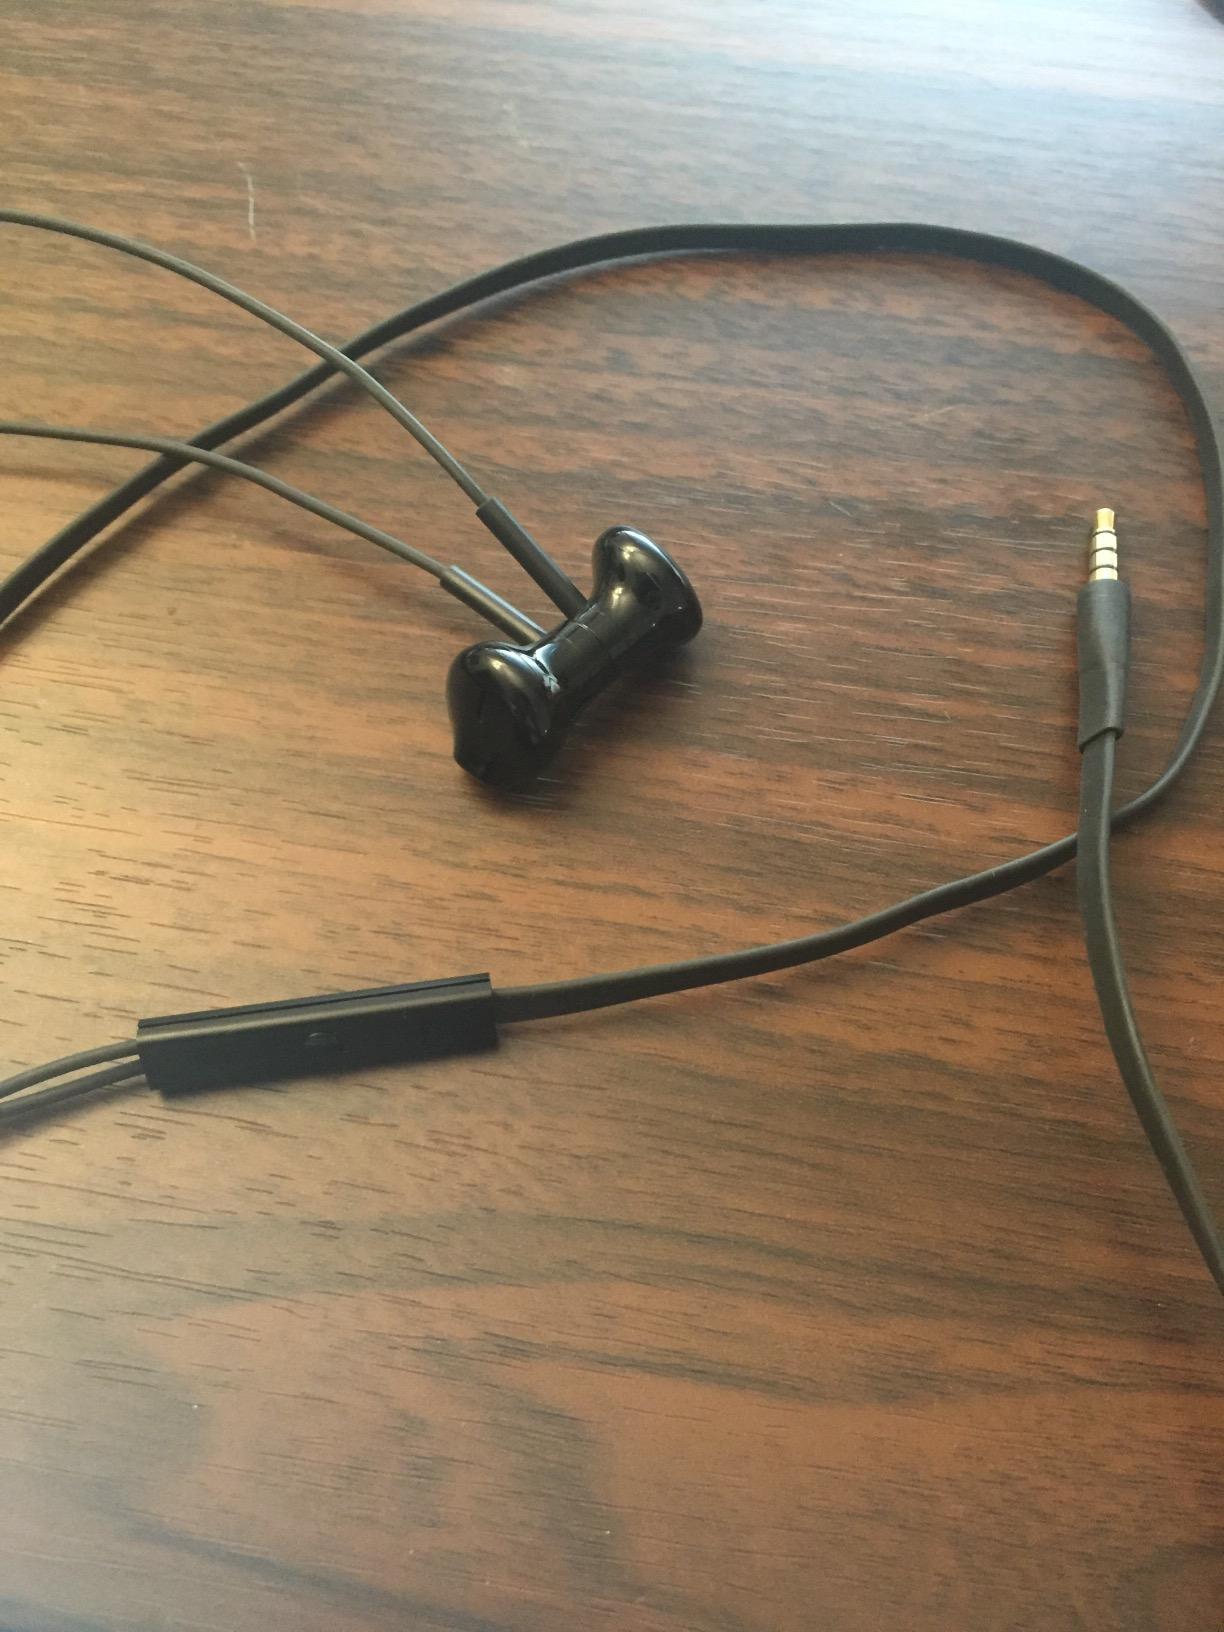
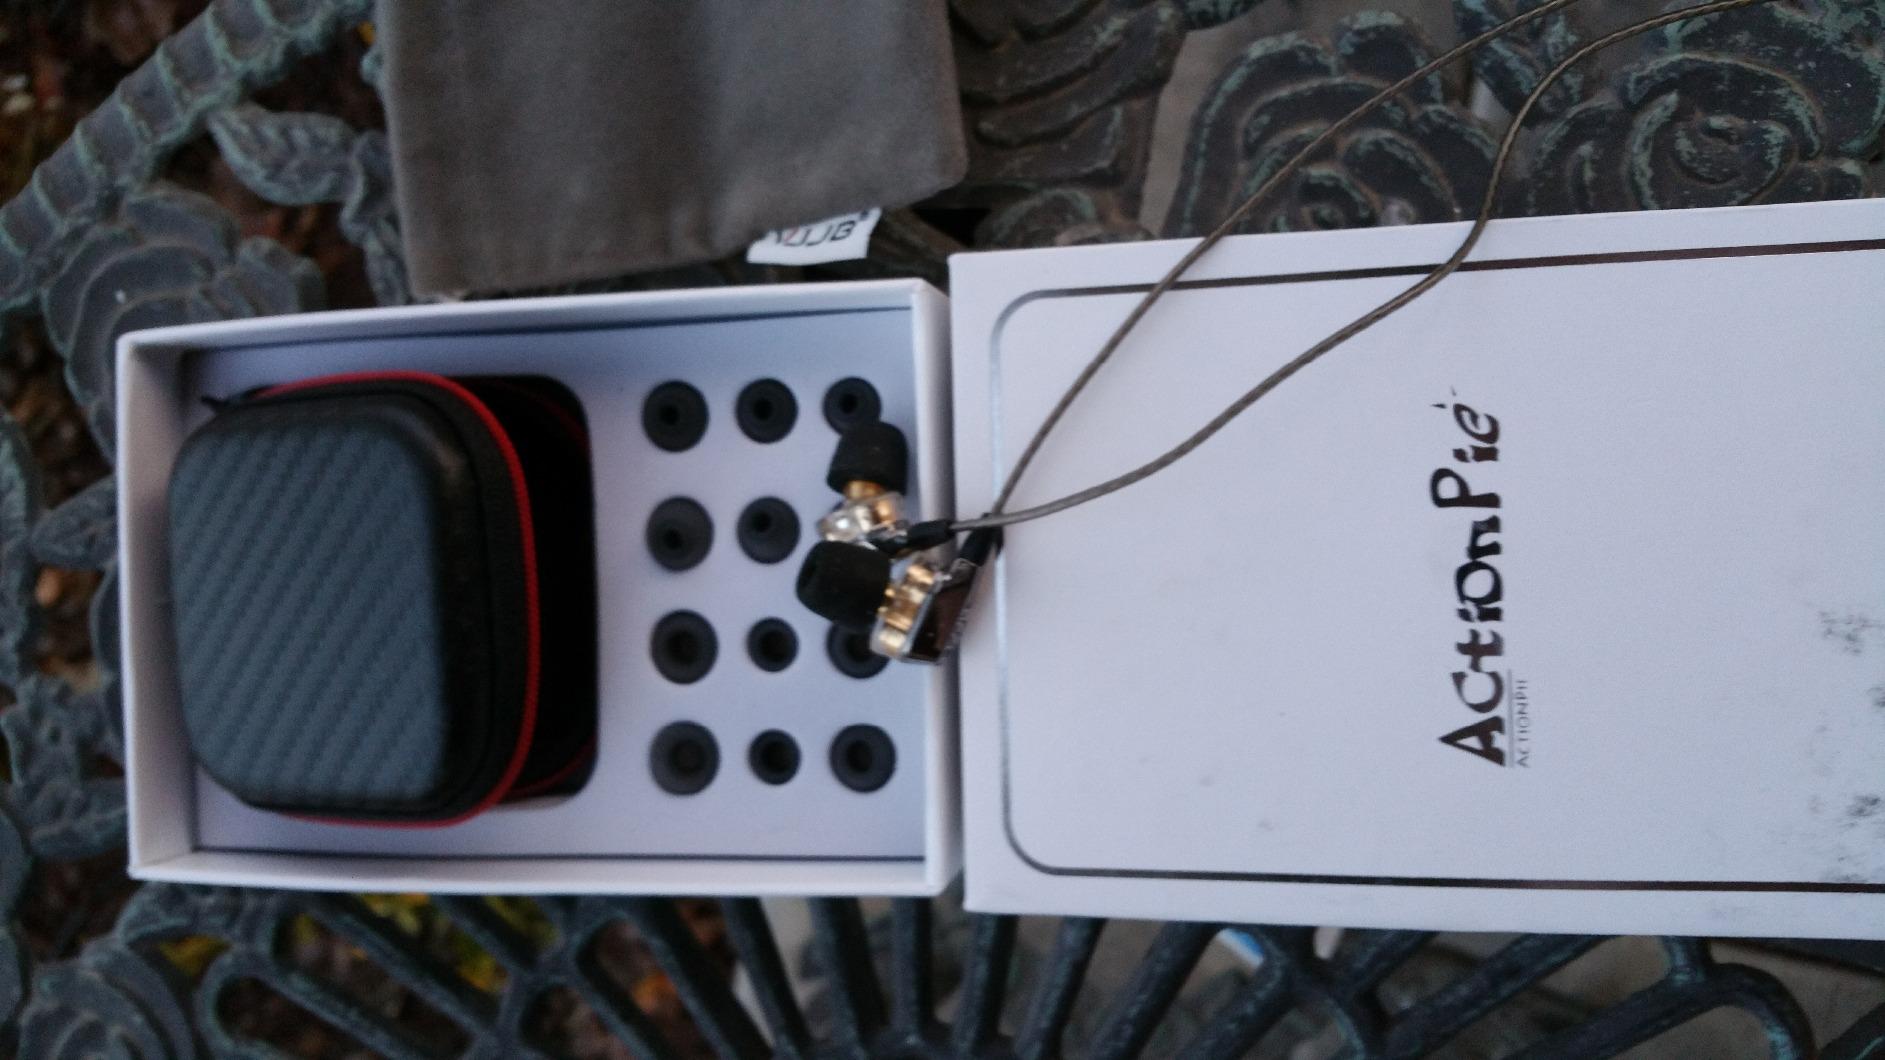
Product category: headphones
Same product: no